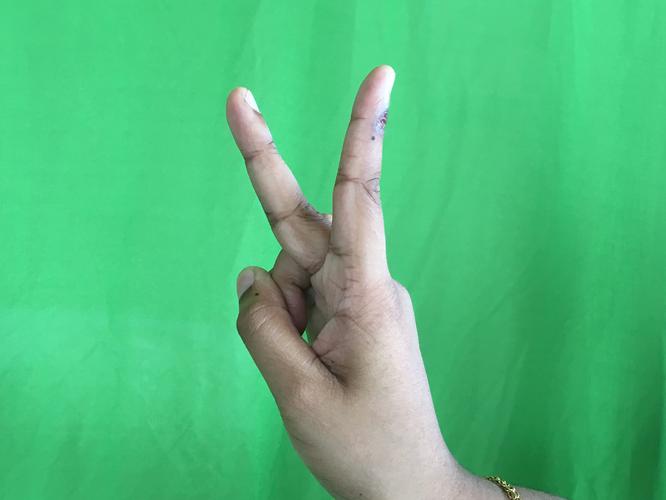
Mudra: Katrimukha
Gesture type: single_hand